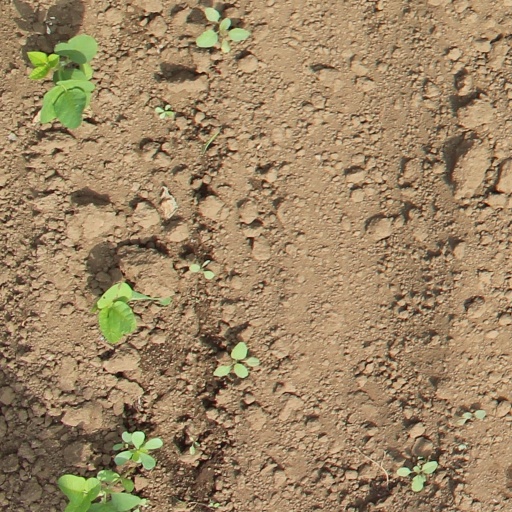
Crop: soybean